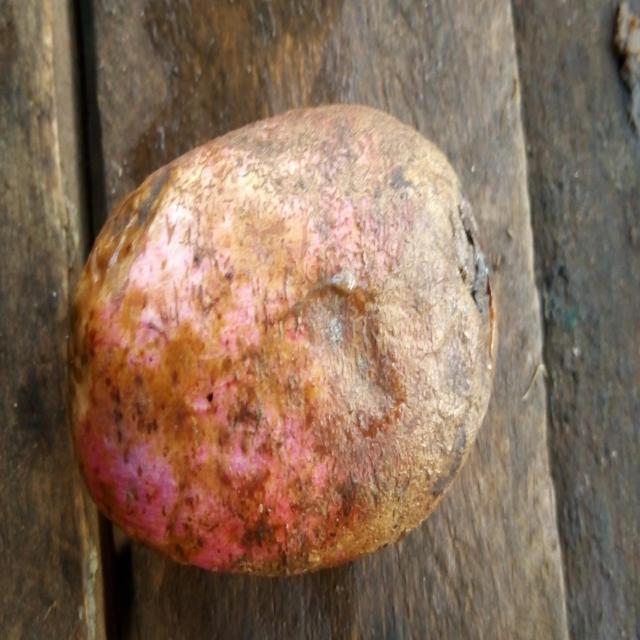
Plum grade: rotten